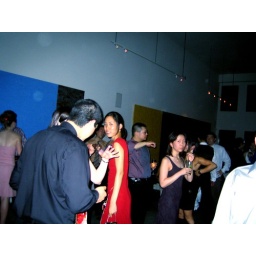
woman in the red dress